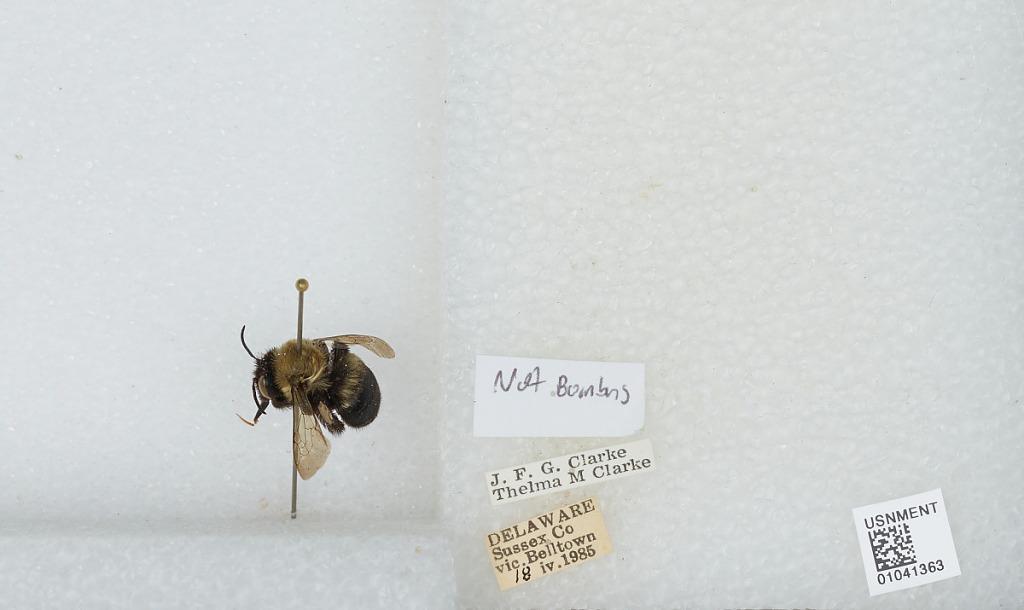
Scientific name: Bombus sp.
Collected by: J. Clarke & T. Clarke
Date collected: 1985-4-18
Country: United States
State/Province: Delaware
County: Sussex
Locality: vicinity of Belltown
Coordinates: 38.7469, -75.1781